Memoir of War

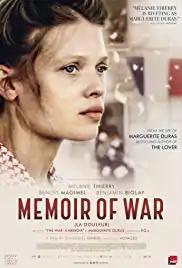
Film poster

Memoir of War, also known as Memoir of Pain, is a 2017 French drama film directed by Emmanuel Finkiel that stars Mélanie Thierry and Benoît Magimel and is based on the 1985 autobiographical novel "La Douleur" by Marguerite Duras. It was selected as the French entry for the Best Foreign Language Film at the 91st Academy Awards, but it was not nominated.